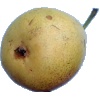
Label: Pear 2